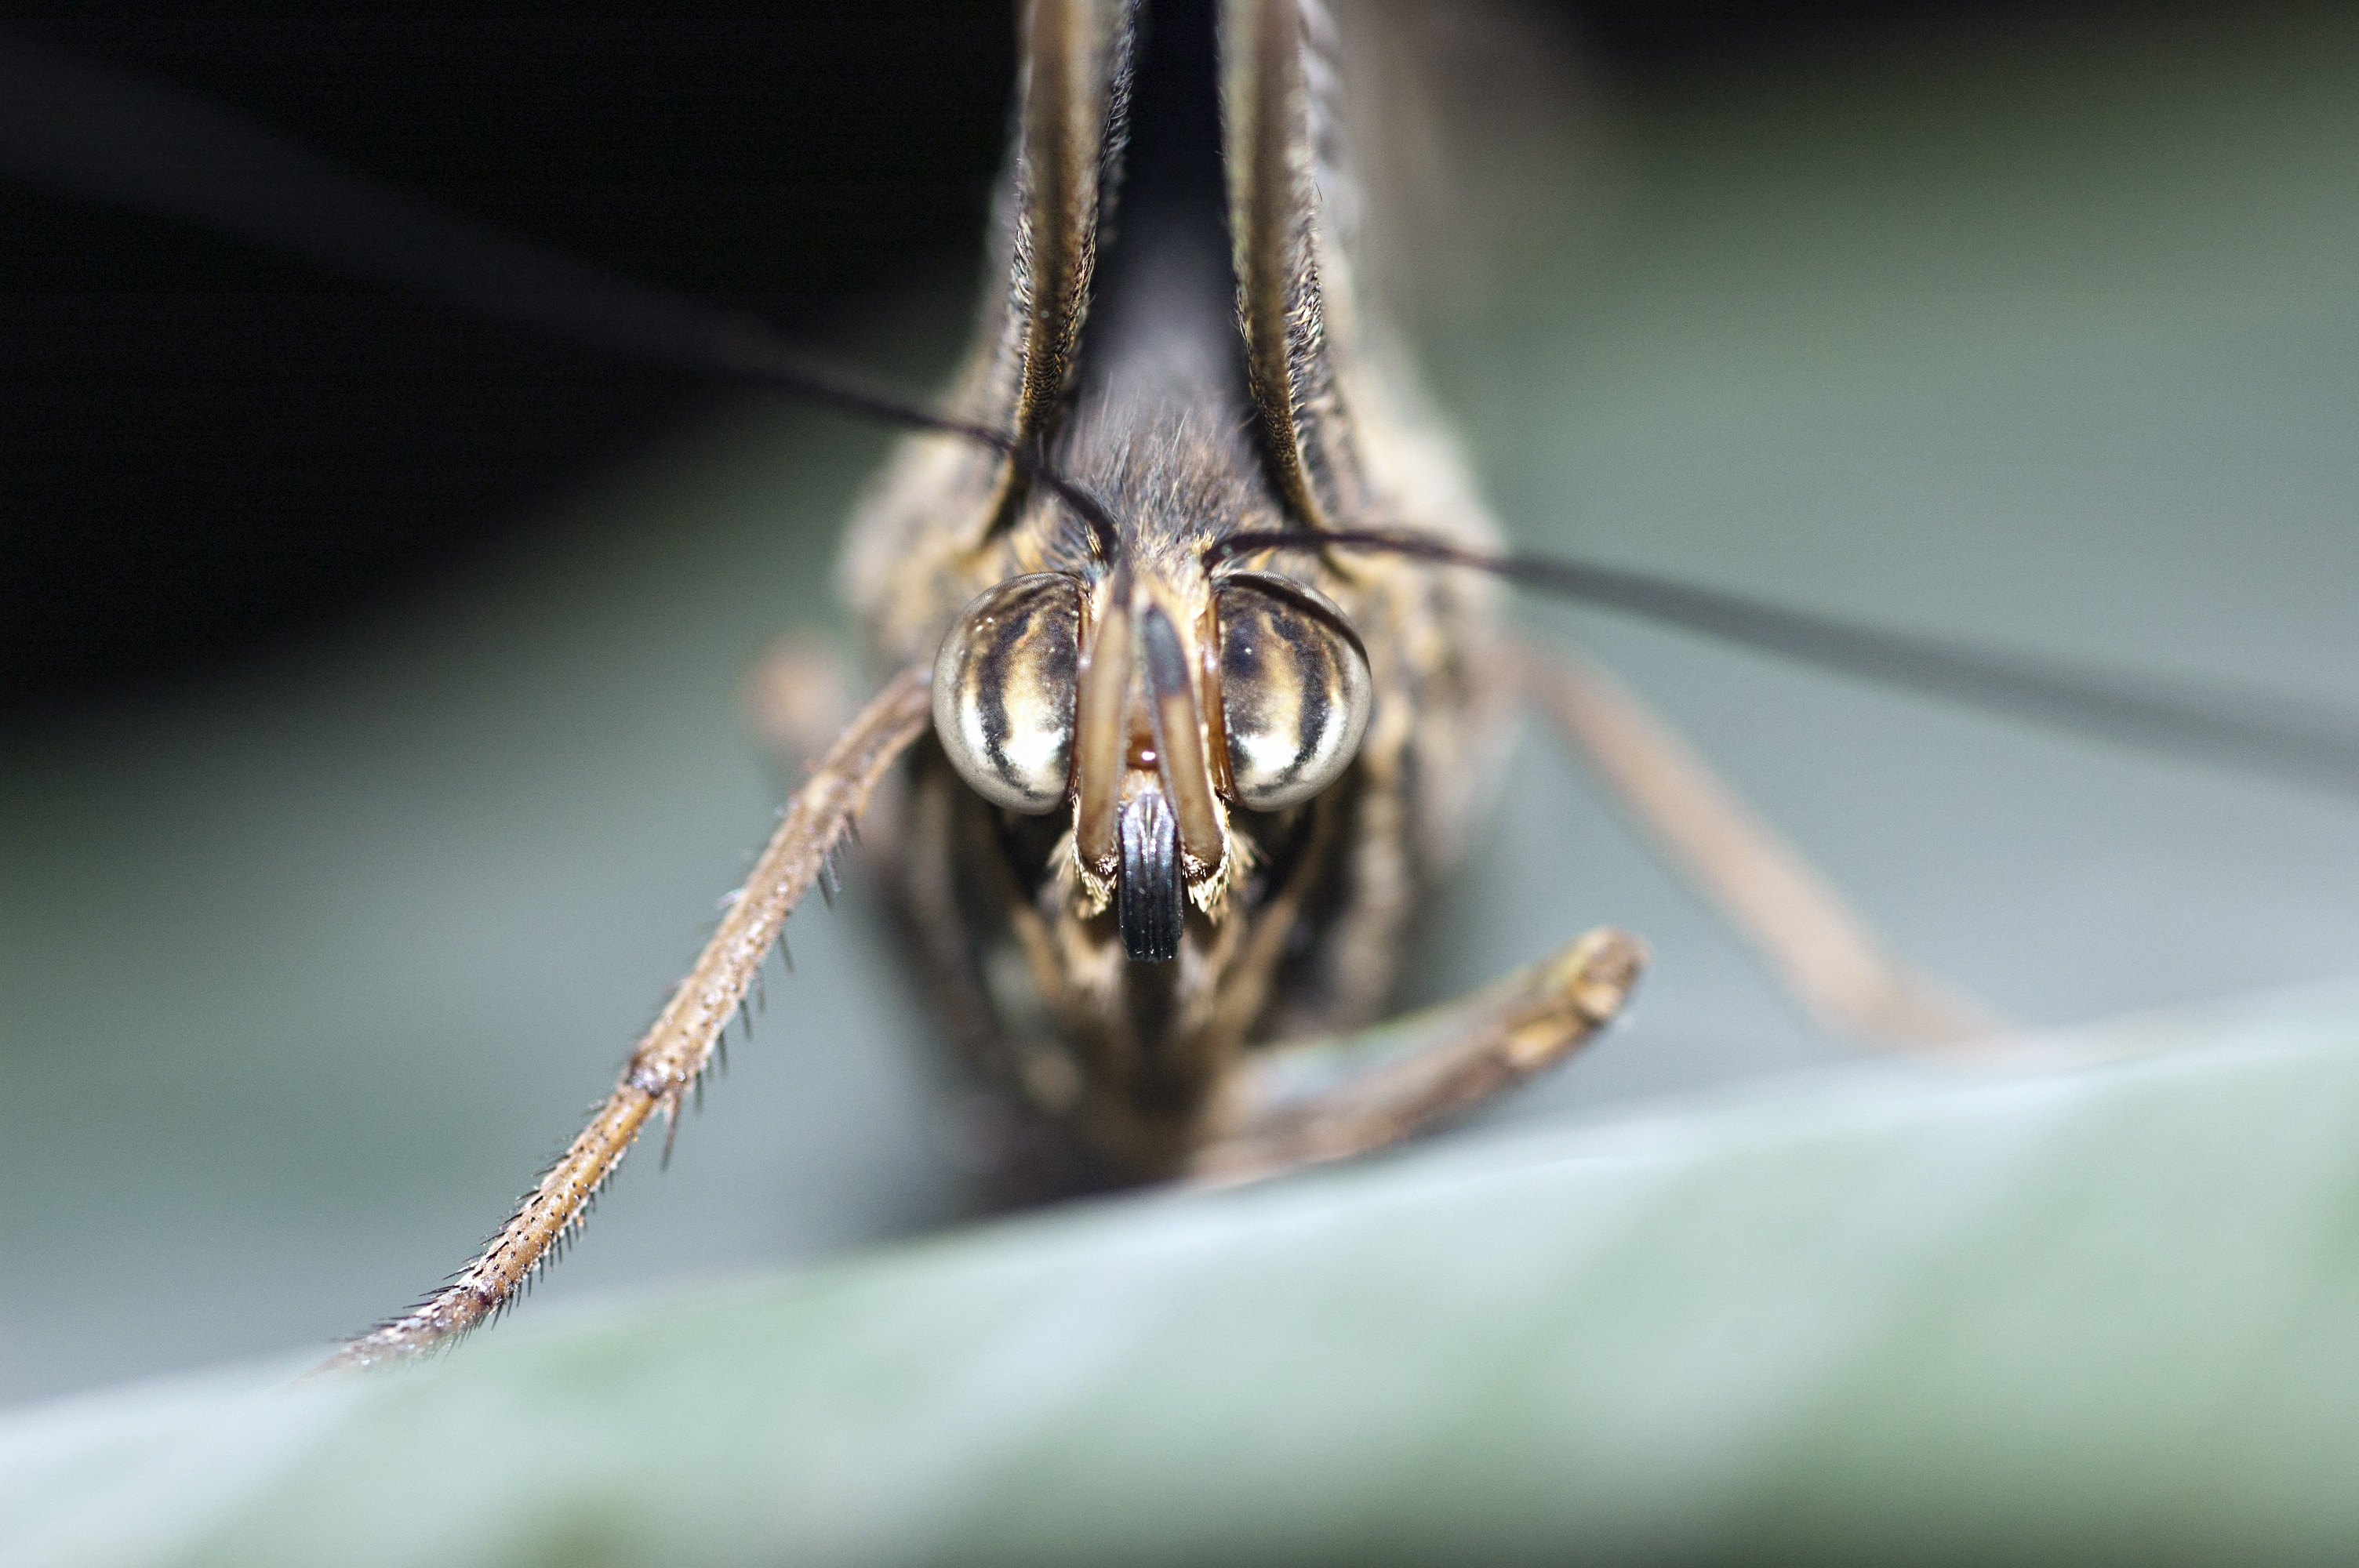
wing, photography, animal, fly, insect, macro, butterfly, fauna, invertebrate, close up, eyes, lepidoptera, pest, macro photography, arthropod, front view, membrane winged insect